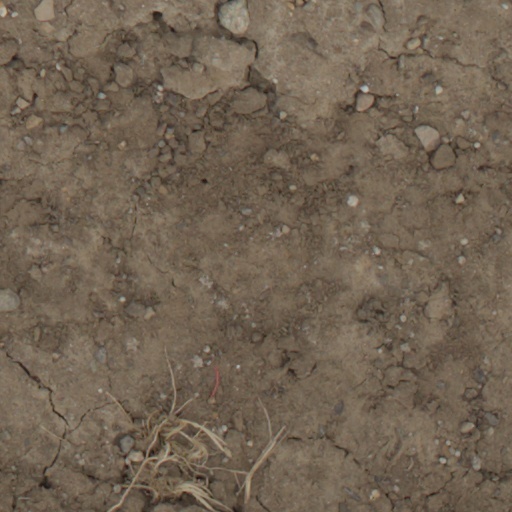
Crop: wheat